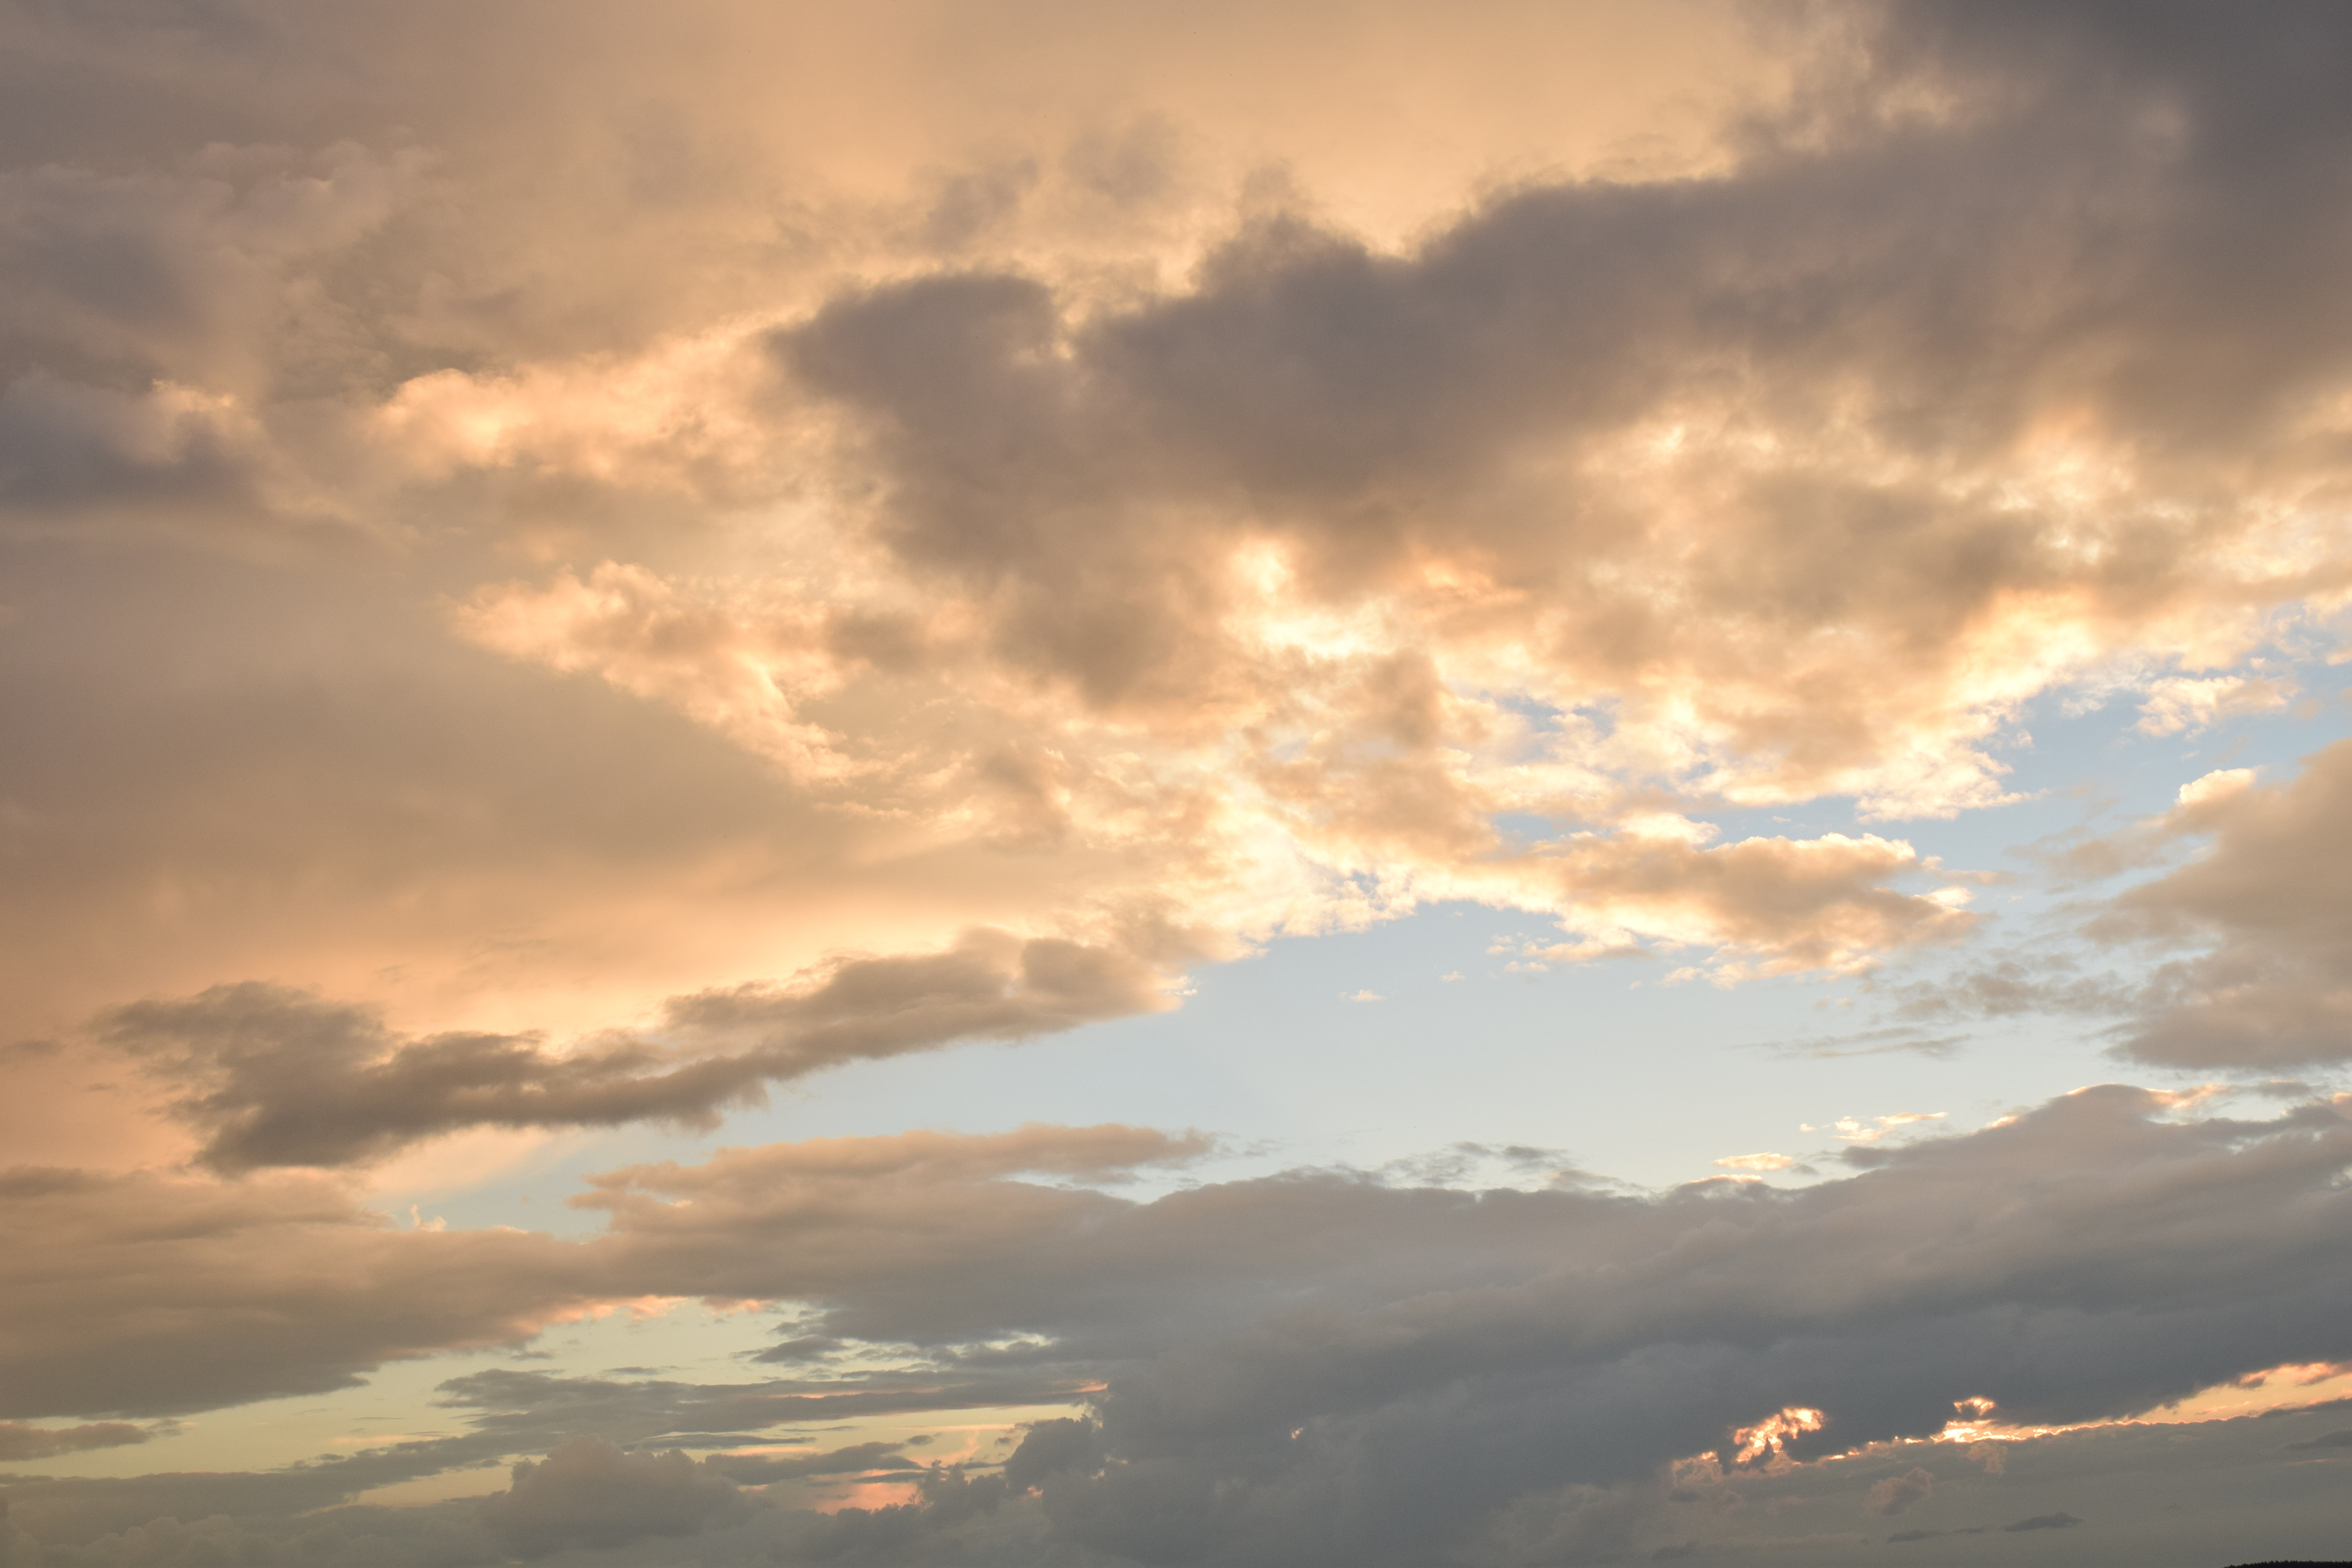
horizon, cloud, sky, sun, sunrise, sunset, field, sunlight, morning, dawn, atmosphere, dusk, evening, cumulus, clouds, afterglow, evening sky, dark clouds, clouds form, covered sky, meteorological phenomenon, red sky at morning